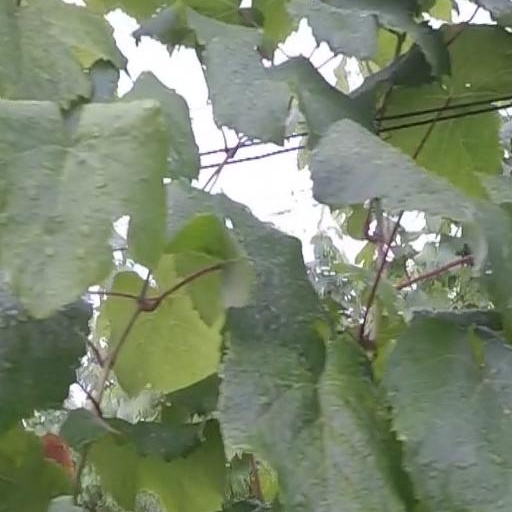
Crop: grape